Motorlet M-701

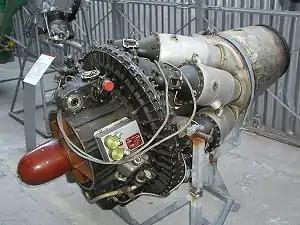
Motorlet M701 turbojet engine (displayed at the Aviation Museum in Košice, Slovakia)

The Motorlet M-701 is a Czechoslovak jet engine. It was used to power the Aero L-29 Delfín jet trainer, with about 9,250 engines built between 1961 and 1989.